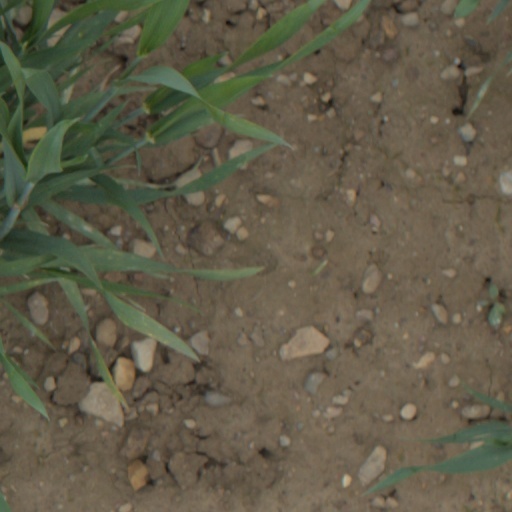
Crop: wheat